Michael Schumacher

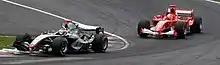
Schumacher battling with Kimi Räikkönen in 2005 during the . Due to rule changes, he achieved only one win that year.

In , Schumacher retained his Drivers' Championship. In winning the Drivers' Championship, he equalled the record set by Juan Manuel Fangio of five World Championships. Ferrari won 15 out of 17 races, and Schumacher won the title with six races remaining in the season, which is still the earliest point in the season for a driver to be crowned World Champion. Schumacher broke his own record, shared with Nigel Mansell, of nine race wins in a season, by winning 11 times and finishing every race on the podium, the latter feat unmatched in the history of Formula One. He finished with 144 points, a record-breaking 67 points ahead of the runner-up, his teammate Barrichello. This pair finished nine of the 17 races in the first two places.